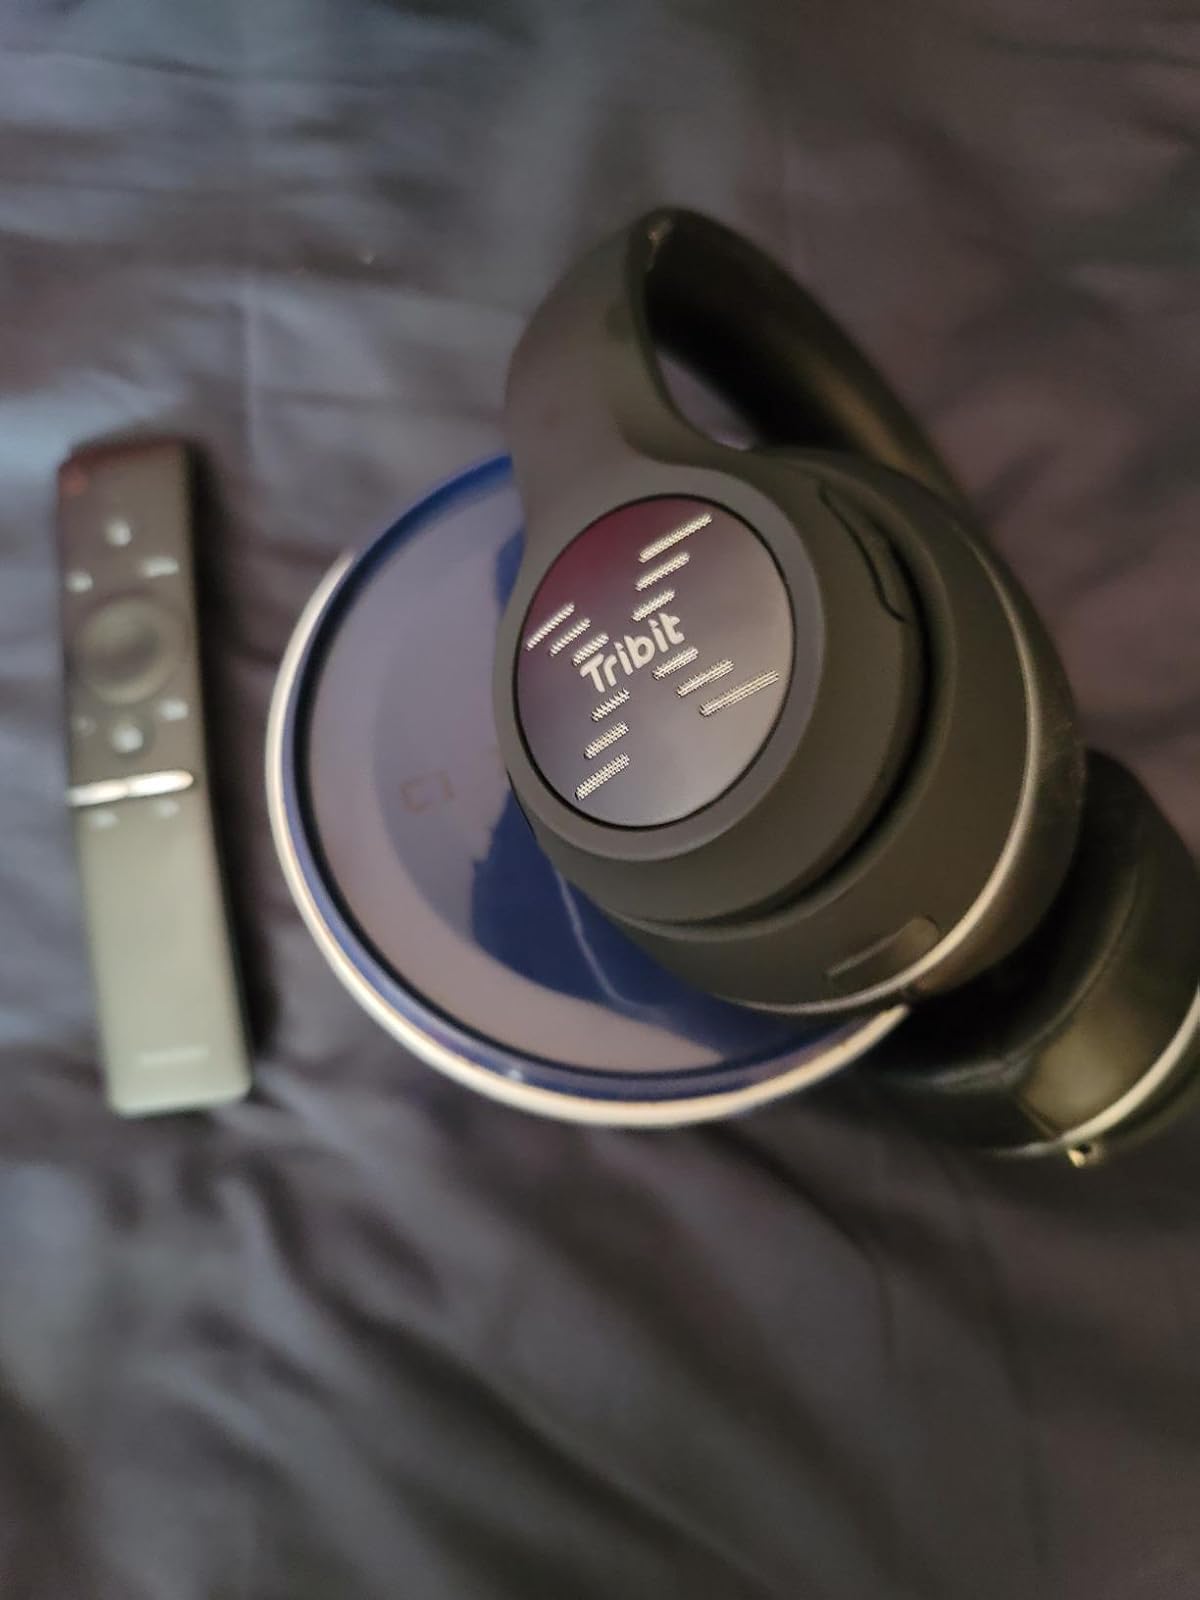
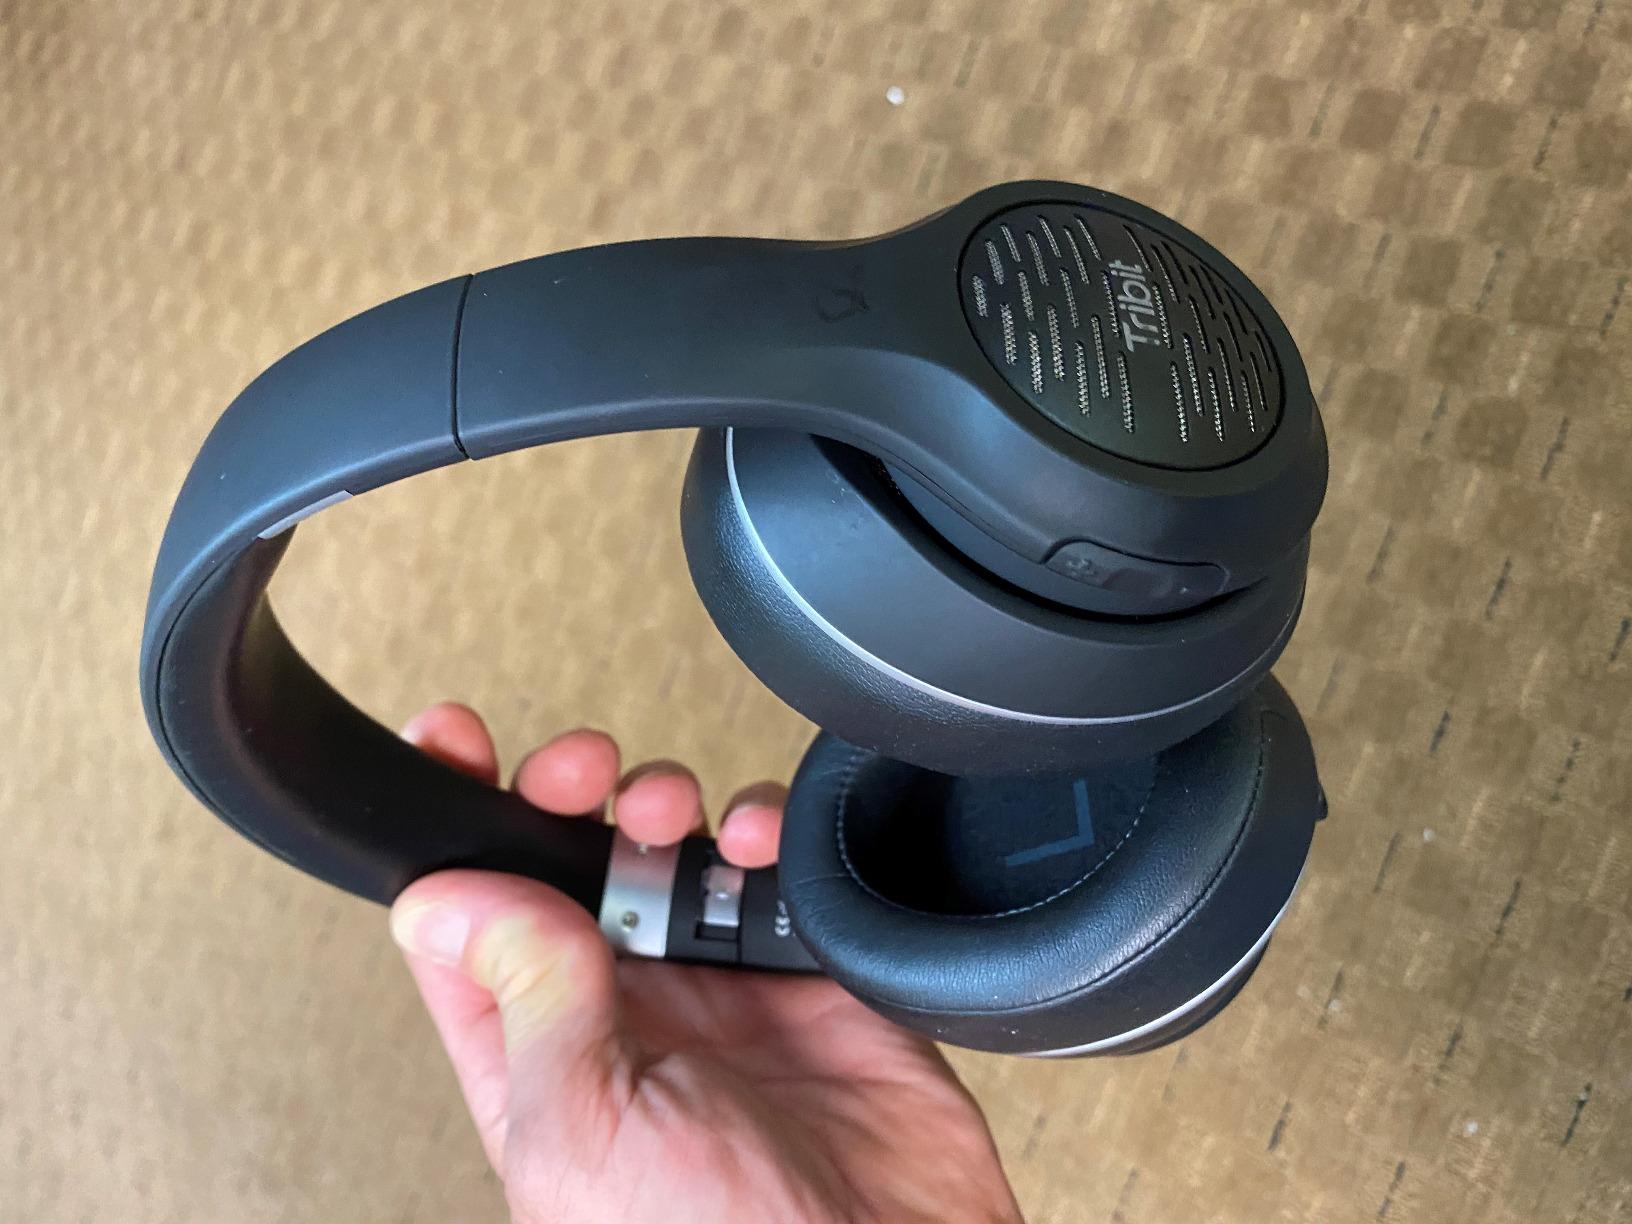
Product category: headphones
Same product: yes